Kuwait

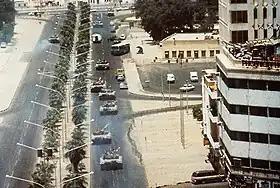
Iraqi Armed Forces tanks in Kuwait City of Iraqi-occupied Kuwait on 2 August 1990 during the Iraqi invasion of Kuwait that began the Gulf War.

After the Iran–Iraq War ended, Kuwait declined an Iraqi request to forgive its US$65 billion debt. An economic rivalry between the two countries ensued after Kuwait increased its oil production by 40 percent. Tensions between the two countries increased further in July 1990, after Iraq complained to OPEC claiming that Kuwait was stealing its oil from a field near the border by slant drilling of the Rumaila field.